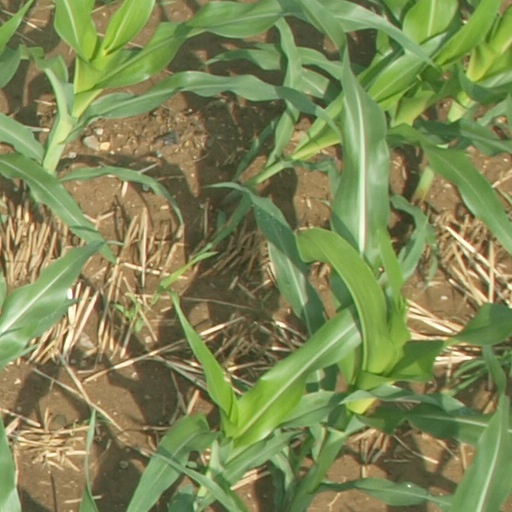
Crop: maize; corn